Saul Williams

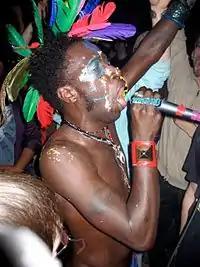
NiggyTardust! tour, Montreal (2008)

Around 1998, Williams was also breaking into music. He had performed with such artists as Nas, The Fugees, Christian Alvarez, Blackalicious, Erykah Badu, KRS-One, Zack De La Rocha, De La Soul, Buckethead, and DJ Krust, as well as poets Allen Ginsberg and Sonia Sanchez. After releasing a string of EPs, he released the LP "Amethyst Rock Star" with producer Rick Rubin in 2001. In September 2004, he released his self-titled album to much acclaim. He played several shows supporting Nine Inch Nails on their European tour in summer 2005, and has also supported The Mars Volta. Williams was invited to the Lollapalooza music festival around that time, and the Chicago stage allowed Williams to attract a wider audience. He appeared on the Nine Inch Nails album "Year Zero", and supported the group on their 2006 tour of North America. On the tour, Williams announced that Trent Reznor would co-produce his next album.